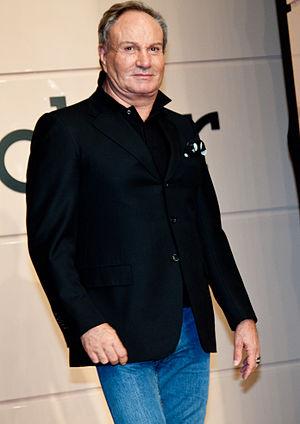
Gennaro Muscariello connu sous le nom Rocco Barocco est un créateur de mode.